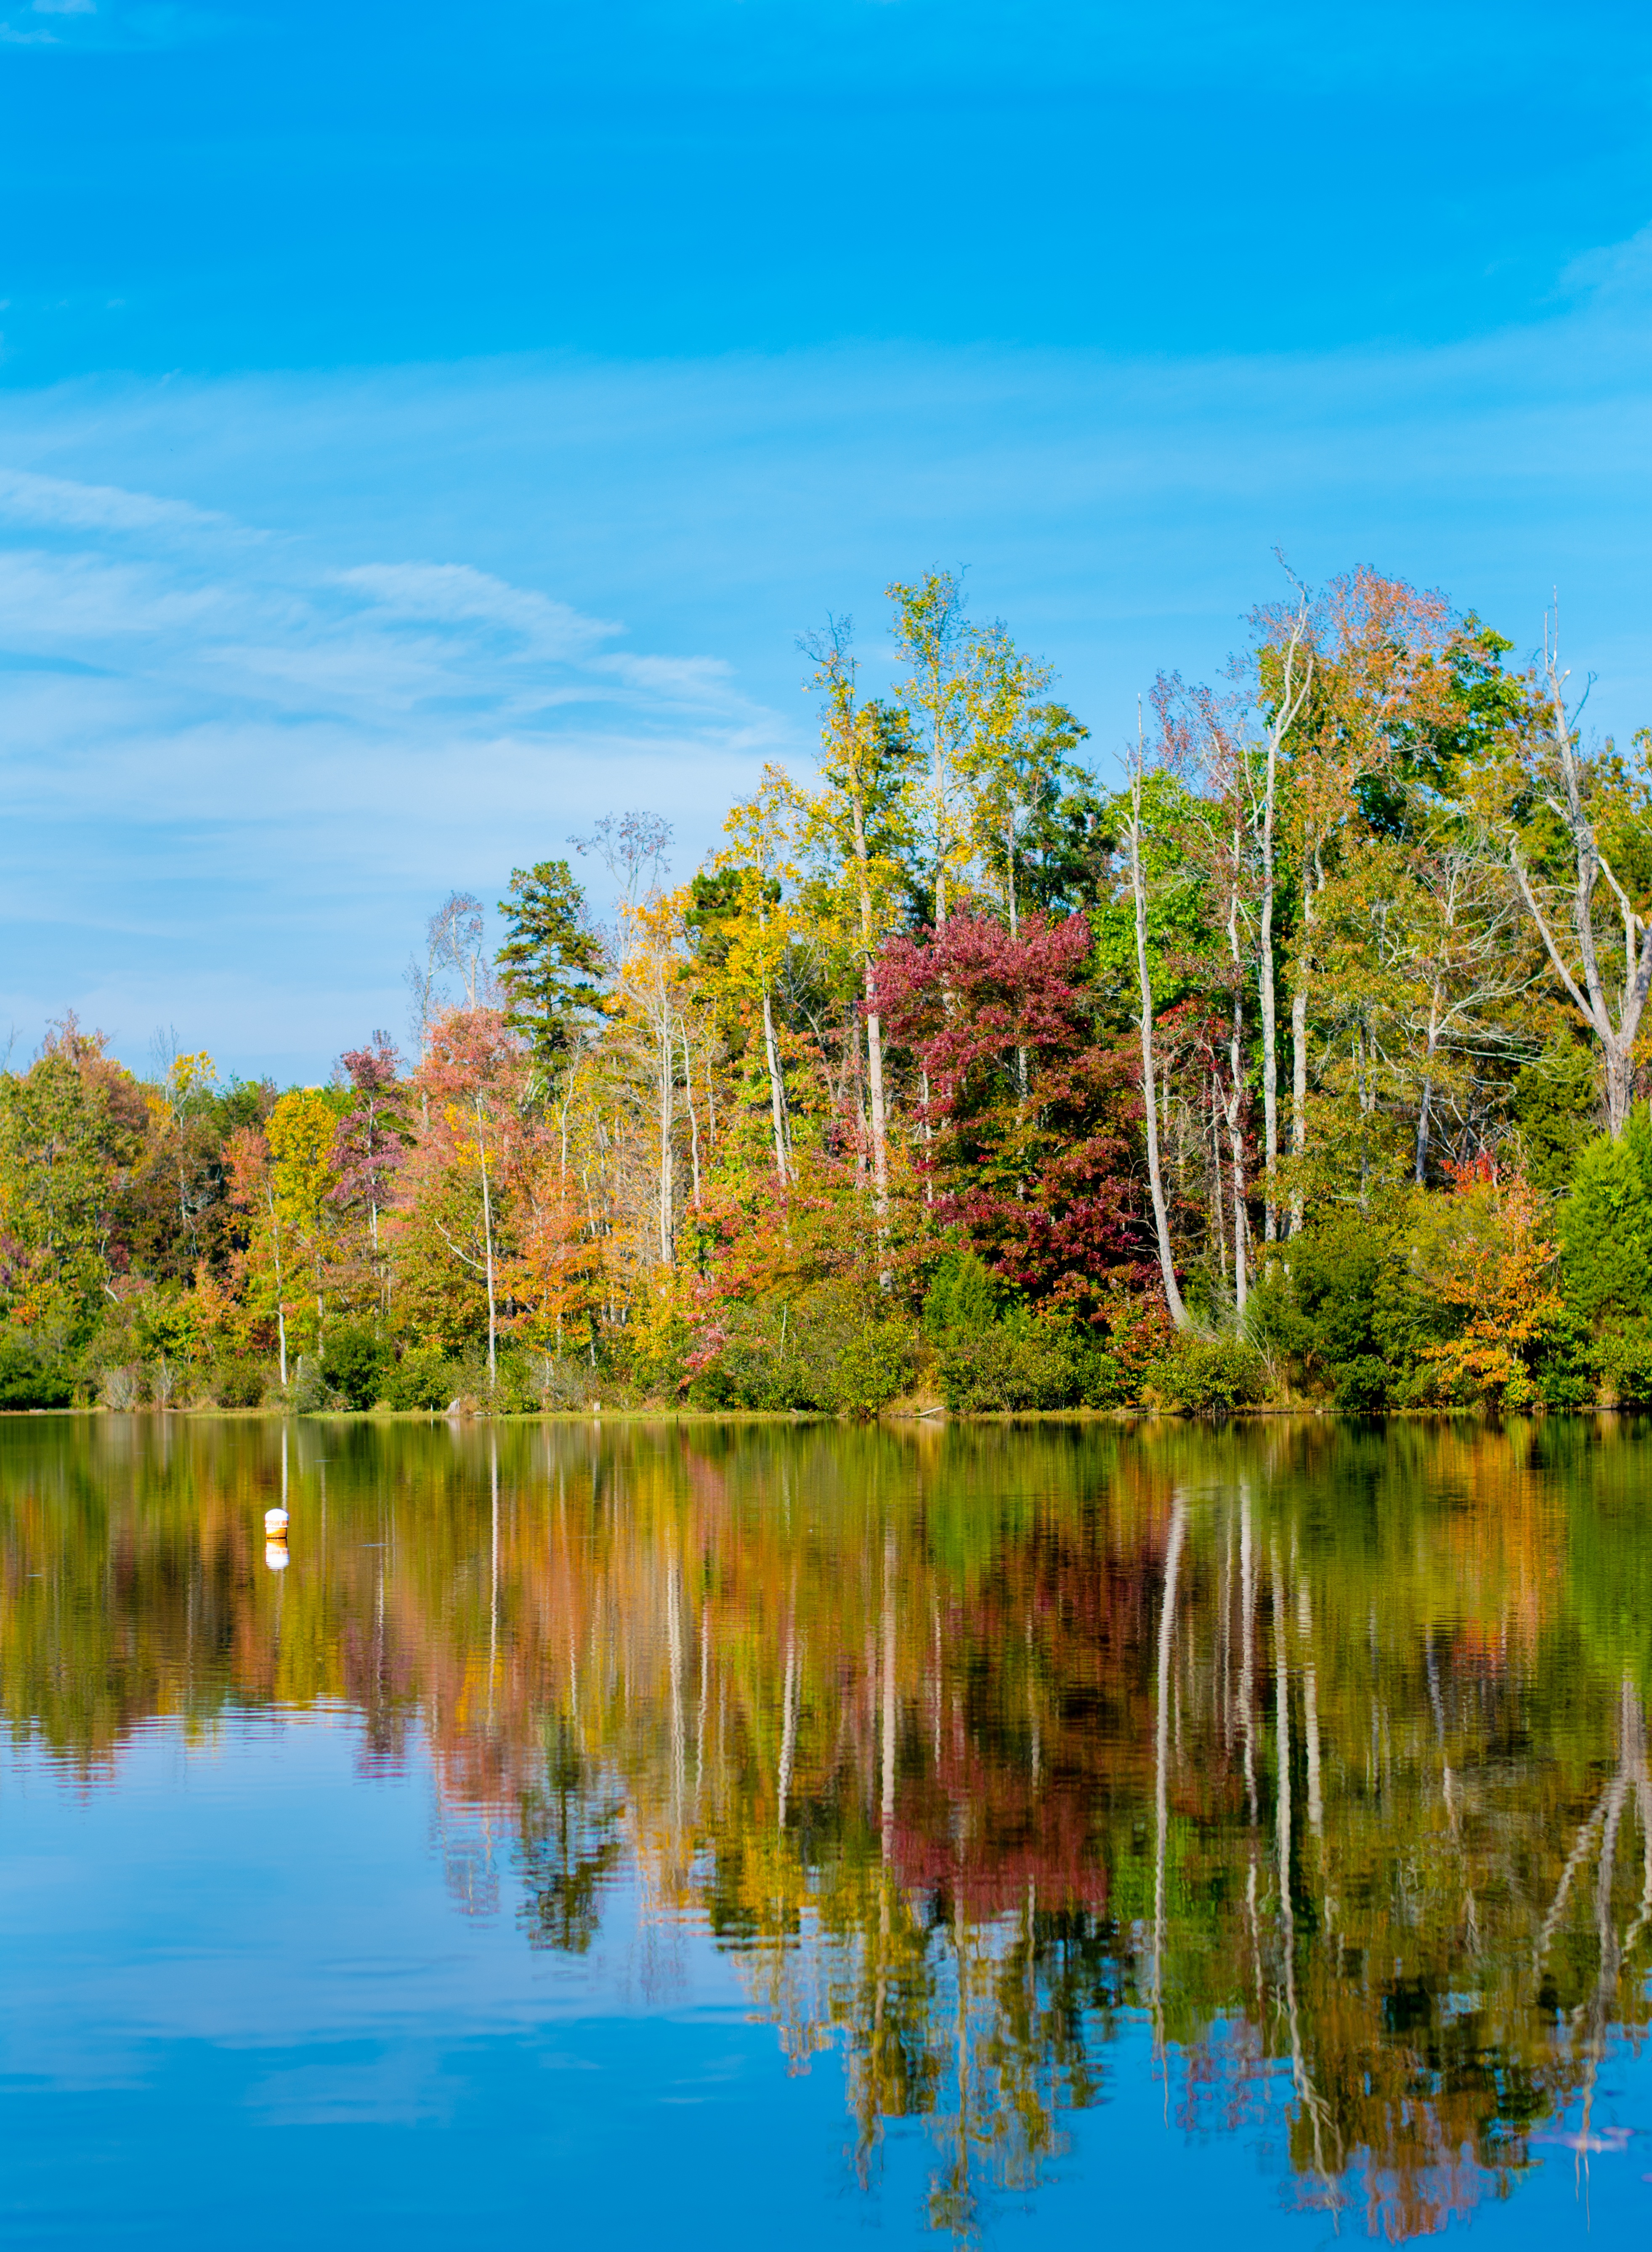
landscape, tree, water, nature, forest, outdoor, plant, sky, sunlight, leaf, fall, flower, lake, river, summer, travel, pond, reflection, scenic, autumn, park, scenery, usa, america, blue, tourism, season, body of water, trees, charlotte, nc, ecosystem, north carolina, woody plant, colonel francis beatty park